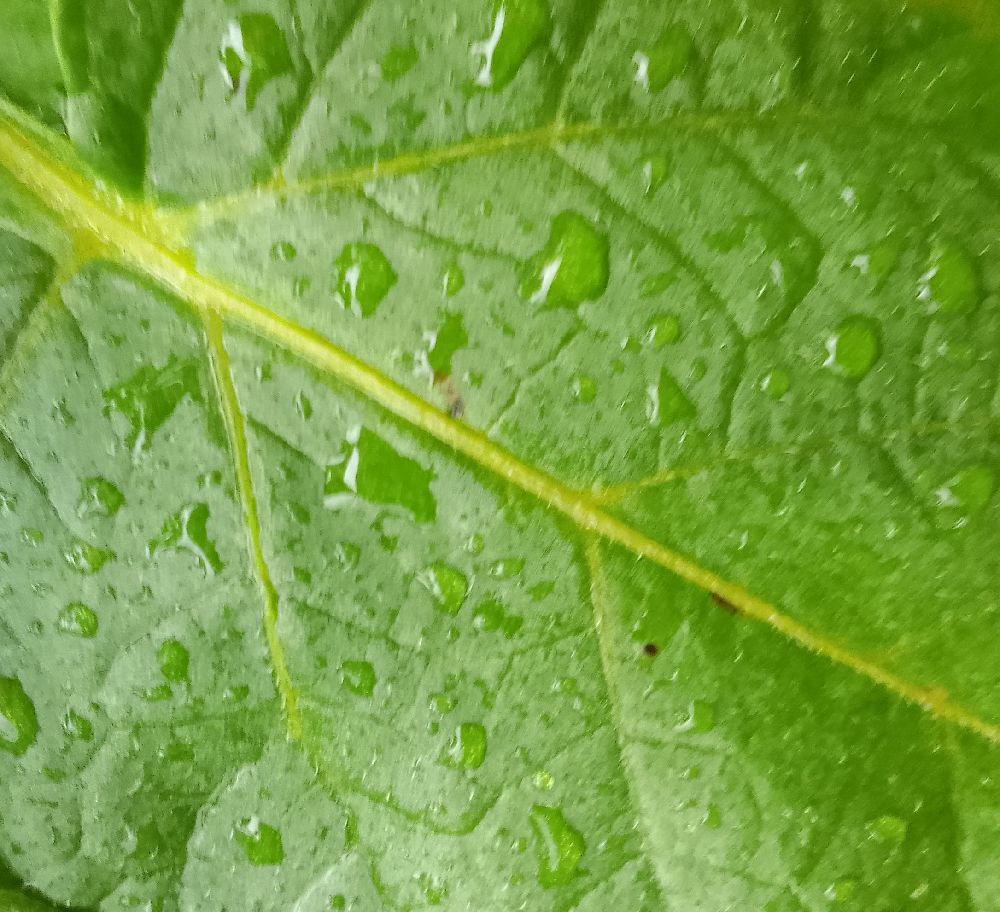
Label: Healthy